Eklutna Glacier

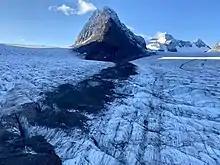
Photo of Eklutna Glacier looking up-glacier at the Main Branch (left) and West Branch (right), September 10, 2020. (Peril Peak centered)

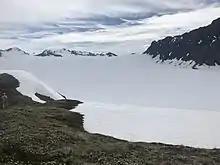
Photo of the Main Branch of Eklutna Glacier from a northeast bordering ridge looking south up-glacier, July 4, 2018.

Eklutna Glacier is a 10 km long, 29 square km, valley glacier originating from the Pleistocene epoch. The glacier has two branches that converge about 2.7 km above the glacier terminus. The Main Branch is characterized by a large, low-sloping basin compared to the smaller and steeper West Branch. Glacier elevation ranges from 580 m above sea level at the terminus to a maximum of 2100 m, according to 2010 statistics. The steep valley walls surrounding much of the glacier contain peaks over 2,500 m. Whiteout Glacier neighbors Eklutna Glacier at the southern edge of the main branch. Glacial melt heads the West Fork Eklutna River which flows north to Eklutna Lake, which was created by a natural damming at the northwest end of the glacially carved Eklutna River Valley by a recessional moraine.